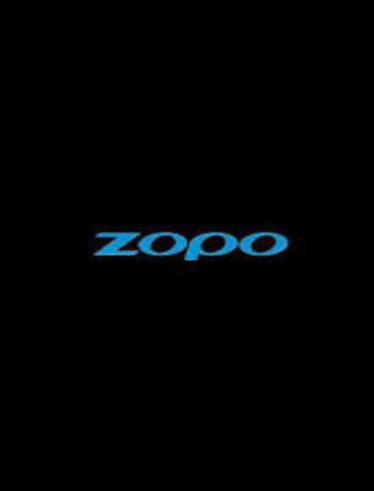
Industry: Electronic